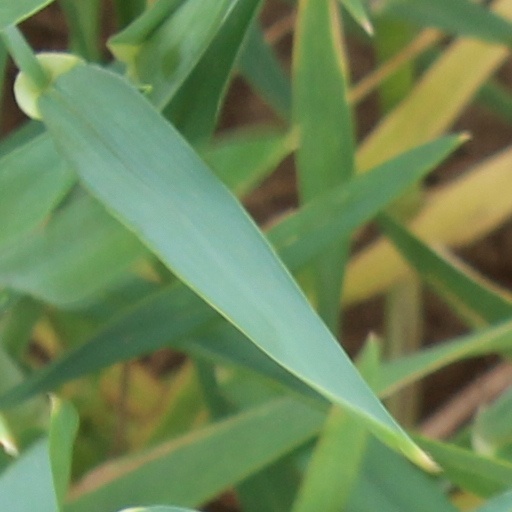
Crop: wheat